Wilfried Seyferth

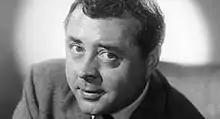

Wilfried Seyferth (21 April 1908 – 9 October 1954) was a German actor, perhaps best known for "Decision Before Dawn".